Battle of Gela (405 BC)

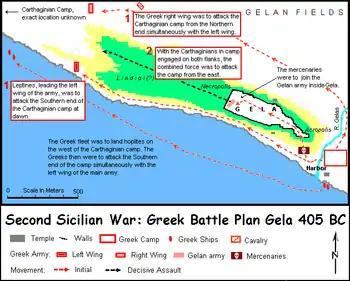
Greek battle plan at Gela 405 BC. A generic representation, not to exact scale and path of troop movement are indicative and geographic features are partially shown because of lack of primary source data.

For three weeks Dionysius harassed the Carthaginians with light troops and cut off their supplies using his fleet. These tactics had almost brought disaster for the Carthaginians at Akragas, but it is likely that Dionysius chose to fight a pitched battle after three weeks because of the mood of his soldiers against a war of attrition. The Carthaginian army probably outnumbered the combined Greek force and Dionysius resolved to use stratagem to neutralize this enemy advantage.